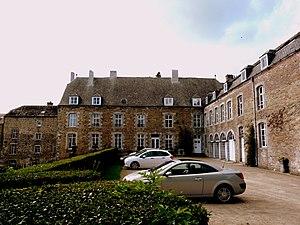
Façades extérieures, toitures et stucs Louis XVI décorant la Chambre Monseigneur, pièce avec alcôve dans l'aile accolée à gauche du volume principal côté jardin This is a photo of a monument in Wallonia, number: 92101-CLT-0014-01
Le château de Lesve est un château situé à Lesve, entité de la commune belge de Profondeville.
Cette page regroupe l'ensemble du patrimoine immobilier classé de la ville belge de Profondeville.